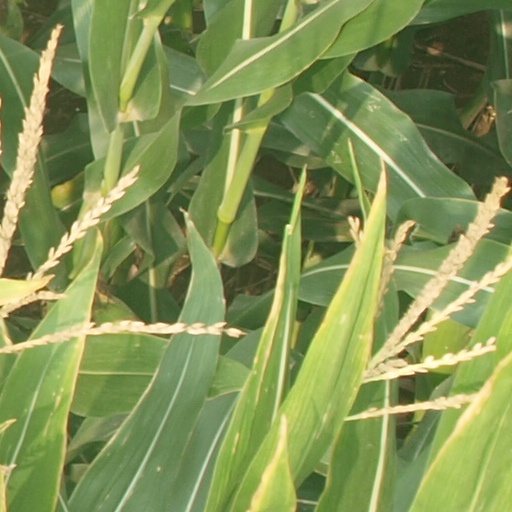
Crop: maize; corn